History of Christian theology

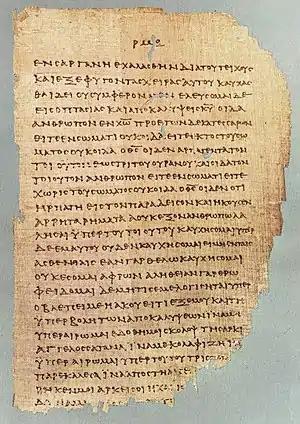
A folio from P46, an early 3rd-century collection of Pauline epistles.

The "Didache" or "Doctrine of the Twelve Apostles" is a church order or manual probably composed in the late 1st century or early 2nd century in Palestine or Syria. This document provides insight into early Christian liturgy, which is clearly influenced by ancient Jewish practice. It regards immersion baptism as normal but allows for affusion (pouring water over the head), which is the earliest description of an alternative method of baptism. The eucharist is described, but it is not yet separate from the agape feast. In the "Didache", prophets are the preeminent leaders of the church with bishops and deacons in subordinate roles. It is possible this arrangement represents "a period of transition between the primitive system of charismatic authority and the hierarchical organization that was slowly developing within the church".